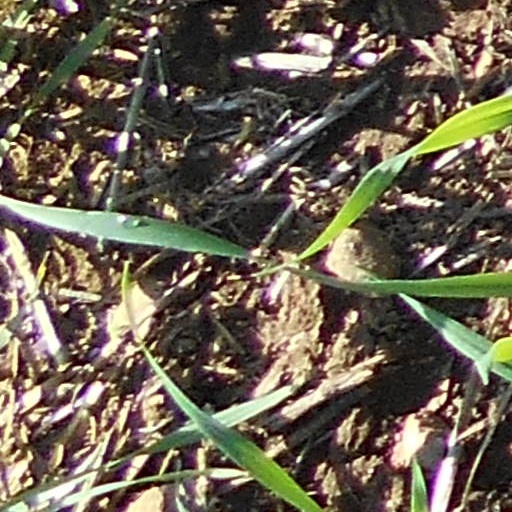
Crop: wheat